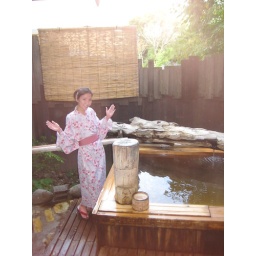
my face was pretty red in person....